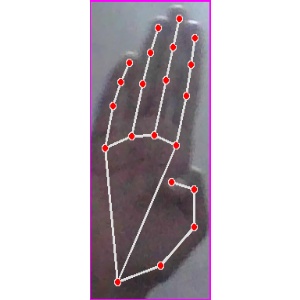
अक्षर: झ